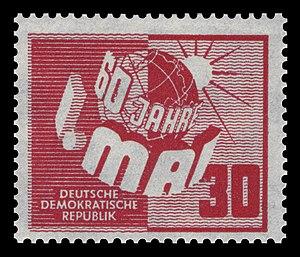
Le 1ᵉʳ mai est le 121ᵉ jour de l'année du calendrier grégorien, le 122ᵉ en cas d'année bissextile, et symbolise à ce titre la formation de la Voie lactée, dans le calendrier cosmique de Carl Sagan. Il reste 244 jours avant la fin de l'année.